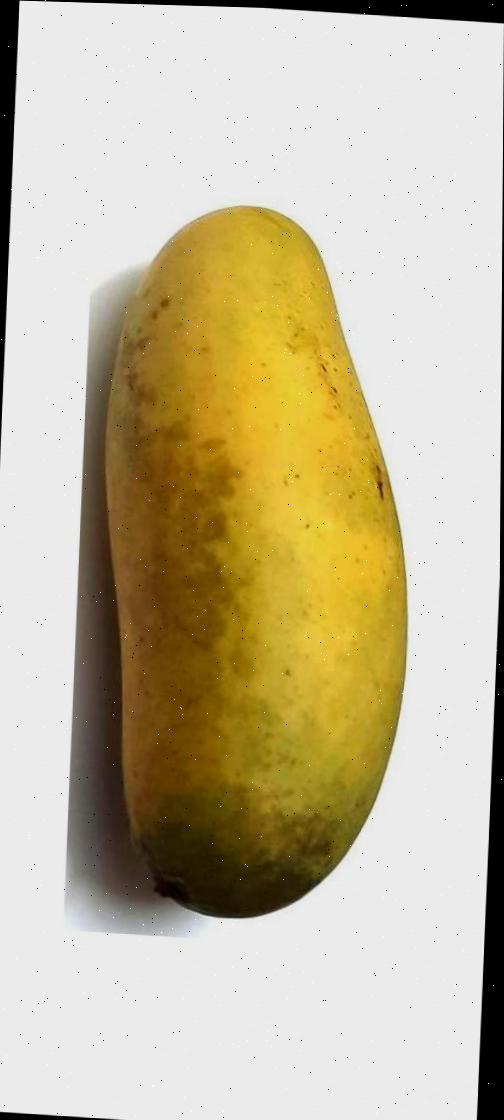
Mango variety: Banana Mango